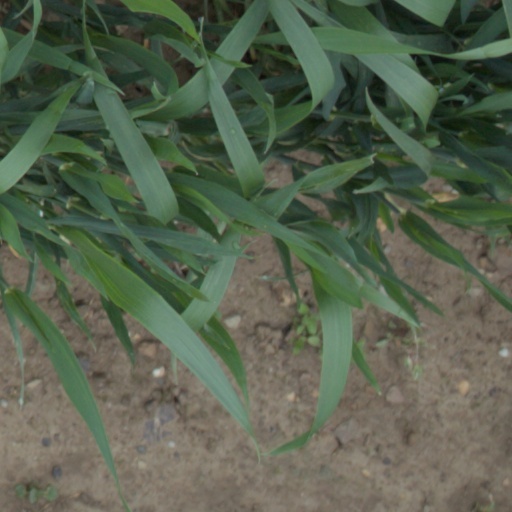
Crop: wheat